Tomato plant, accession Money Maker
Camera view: bottom (45 deg); turntable rotation: 180 degrees
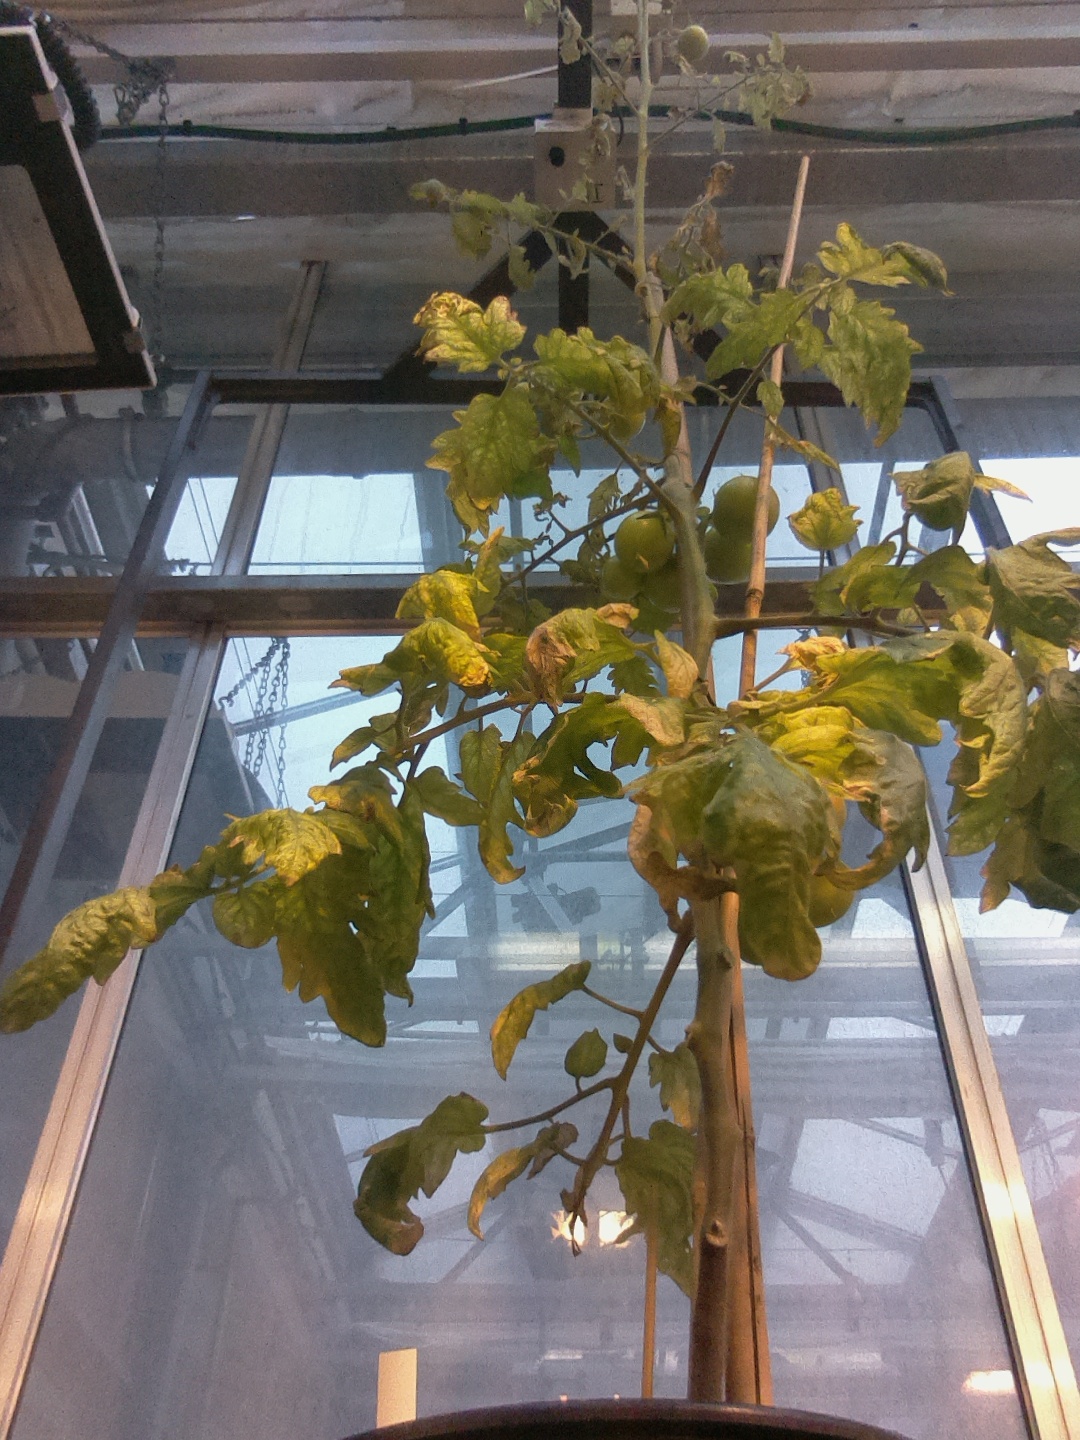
BBCH growth stage 80: fruits start showing typical ripe color (orange -> red)